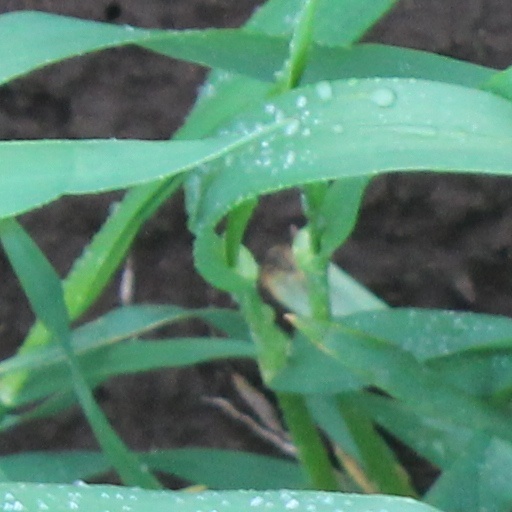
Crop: wheat